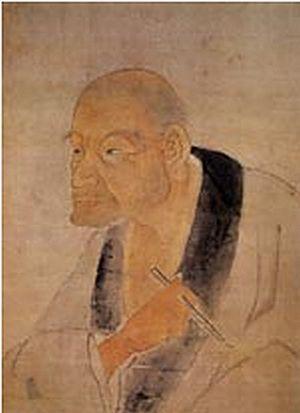
Portrait du peintre Kanō Tannyū.
Kanō Tan'yū, de son vrai nom Kanō Morinobu, surnommé Shirojirō, Uneme, de noms de pinceau : Tan'yû, Byakurenshi, Hippōdaikoji, Seimei, né le 4 mars 1602 et mort le 4 novembre 1674, est un peintre japonais de sujets de genre, animaux et compositions murales de l'école Kanō. Par sa personnalité, Tan'yū domine l'école Kanō de l'époque d'Edo.